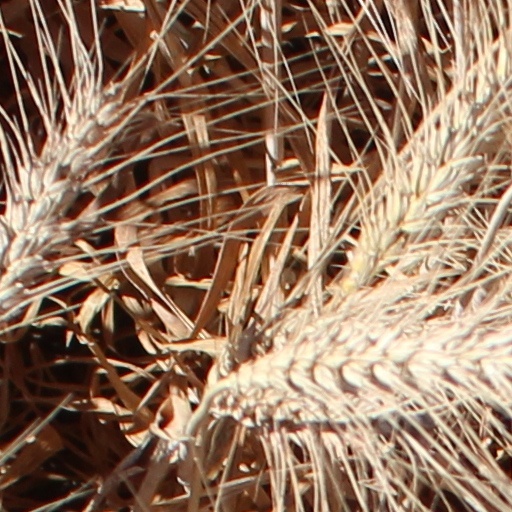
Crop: wheat